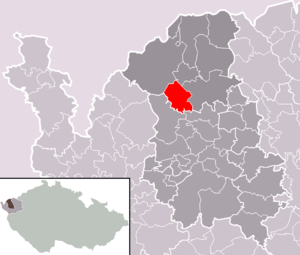
Oloví est une ville du district de Sokolov, dans la région d'Ústí nad Labem, en République tchèque. Sa population s'élevait à 1 664 habitants en 2018.